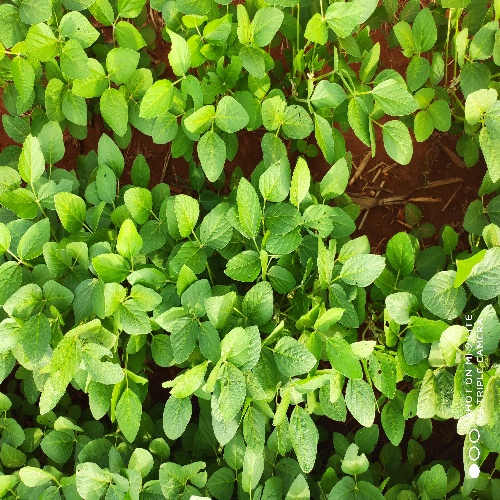
Label: Caterpillar